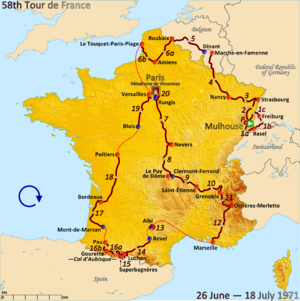
Le 58ᵉ Tour de France a lieu du 26 juin au 18 juillet 1971. Il comprend 20 étapes pour une longueur totale de 3 608 km.